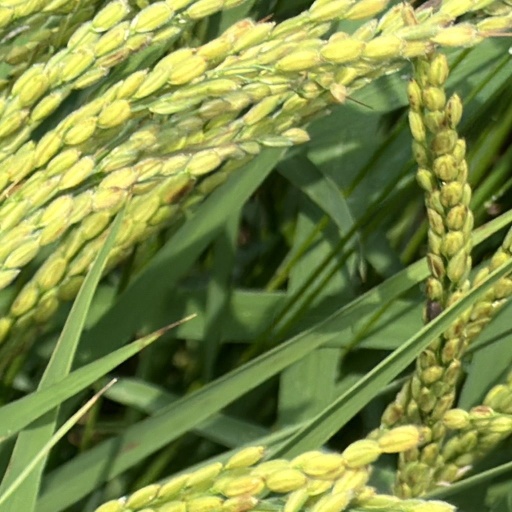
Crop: rice